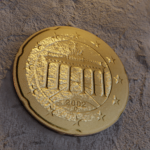
Coin value: 20cents
Country: de
Edition: standard